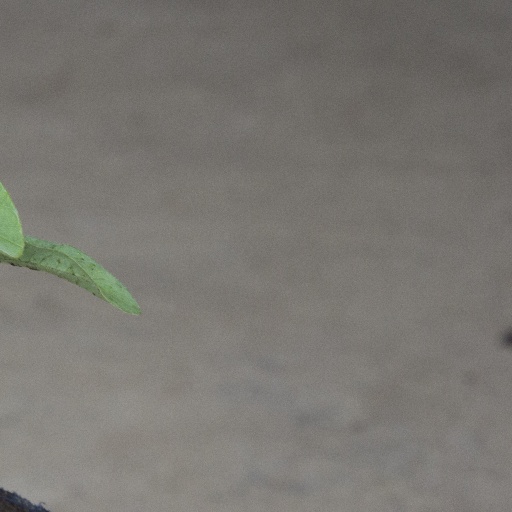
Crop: soybean